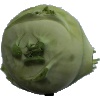
Label: Kohlrabi 1